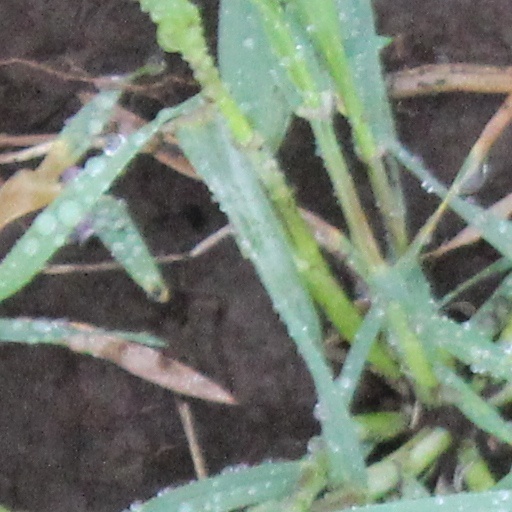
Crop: wheat